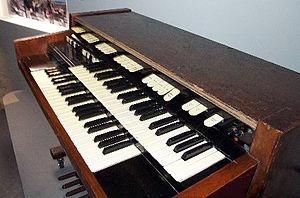
Richard William Wright ou Rick Wright est un musicien et auteur-compositeur-interprète britannique né le 28 juillet 1943 à Londres et mort le 15 septembre 2008 à Londres. Claviériste, il est l'un des membres fondateurs du groupe rock progressif Pink Floyd, jouant un rôle discret mais indispensable dans l'élaboration du son particulier du groupe, chantant souvent en harmonie avec David Gilmour. Il a participé à l'enregistrement de tous les albums de Pink Floyd, sauf The Final Cut ainsi qu'à toutes ses tournées. Il a également publié deux albums solo et un en collaboration avec Dave Harris.